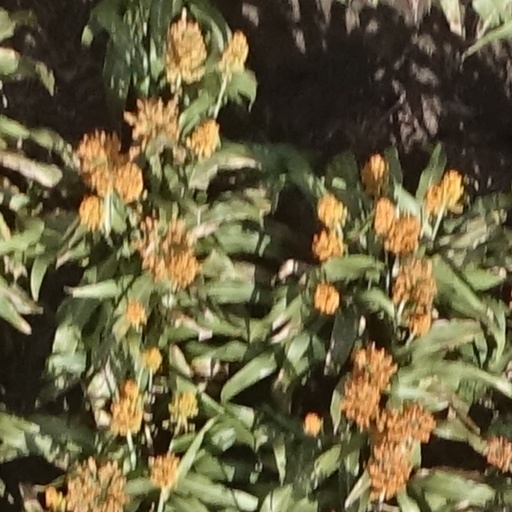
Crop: sorghum